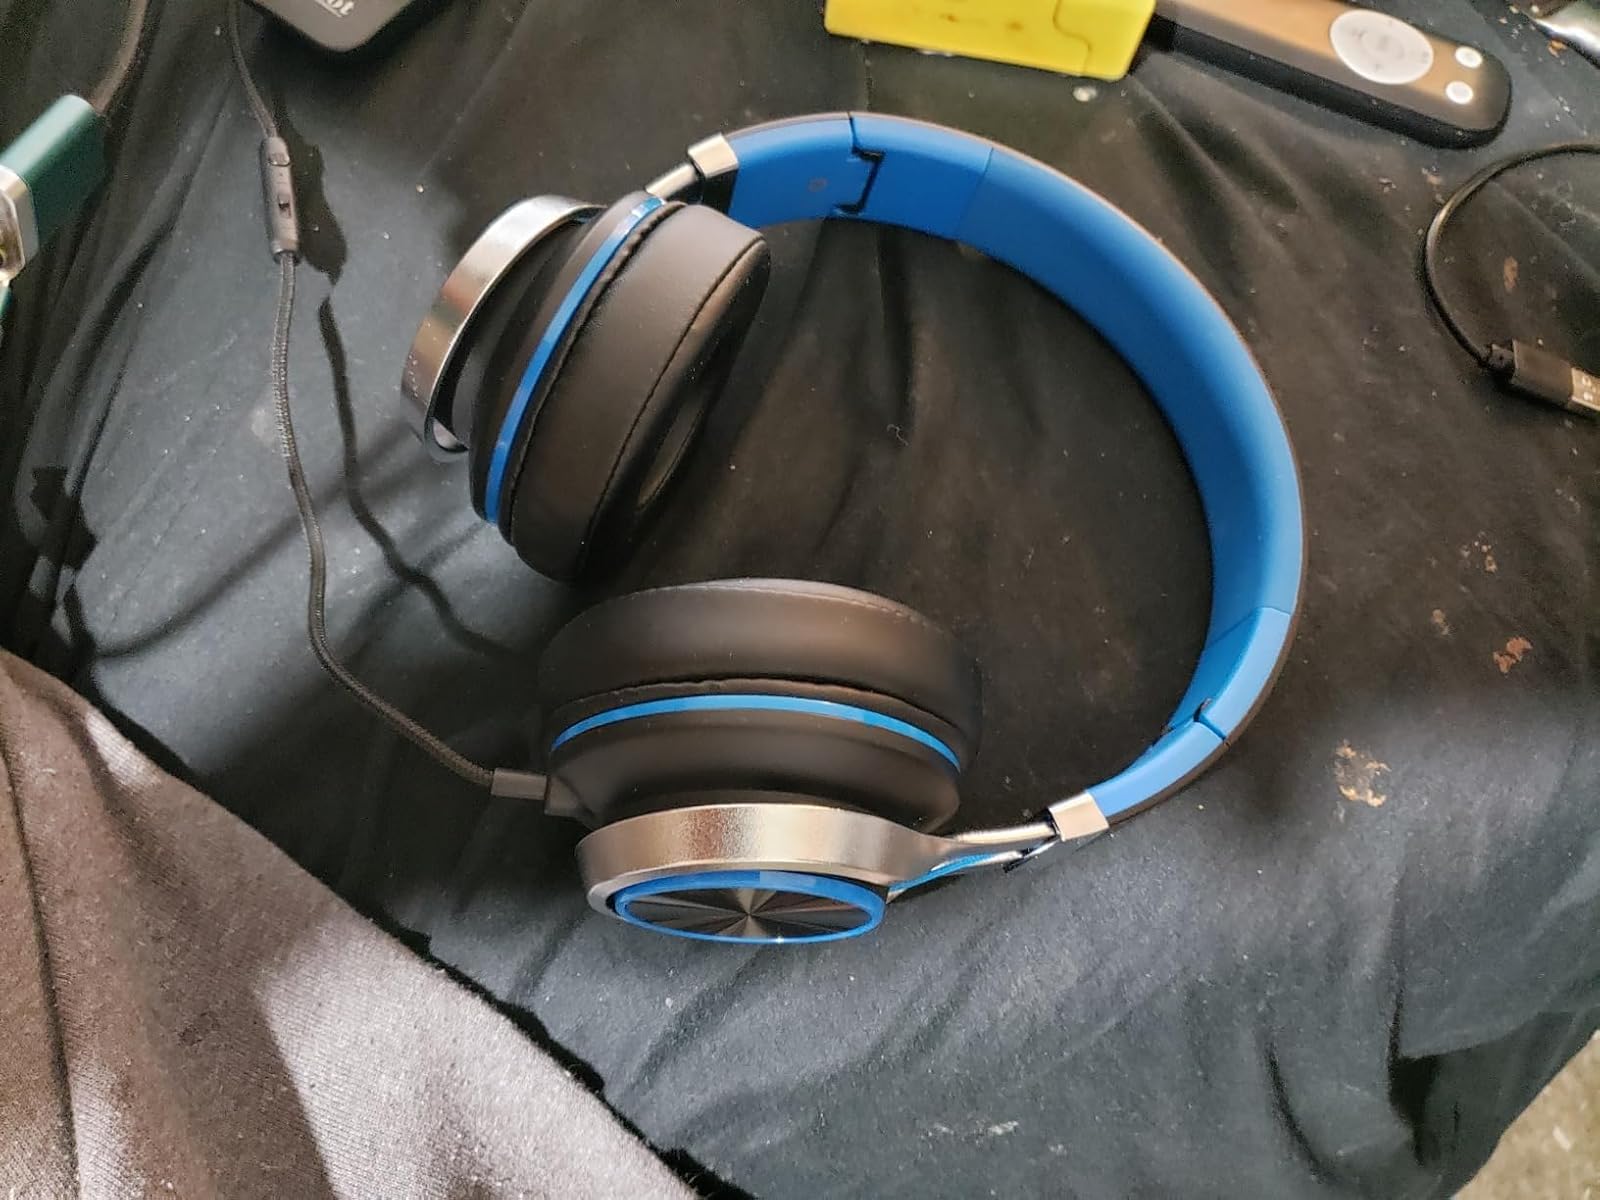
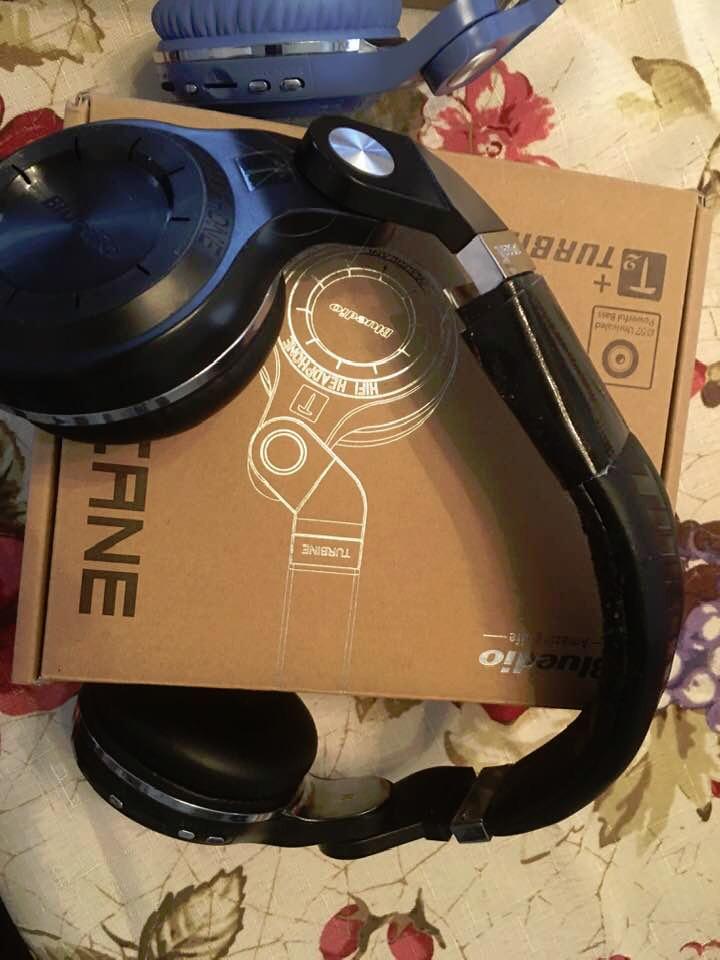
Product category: headphones
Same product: no